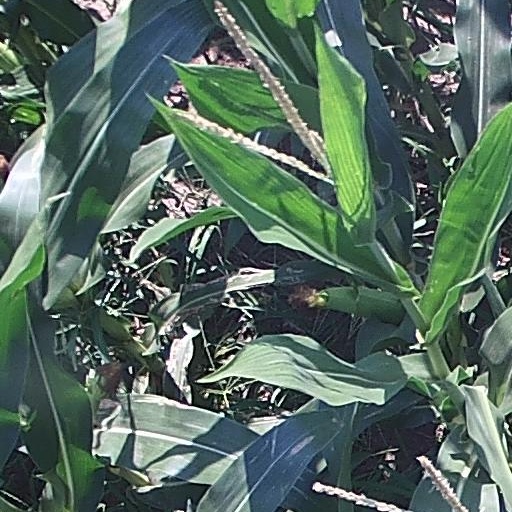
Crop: maize; corn